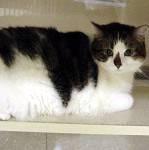
cat